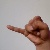
The image shows a hand gesture representing the letter 'J' in Indian Sign Language.